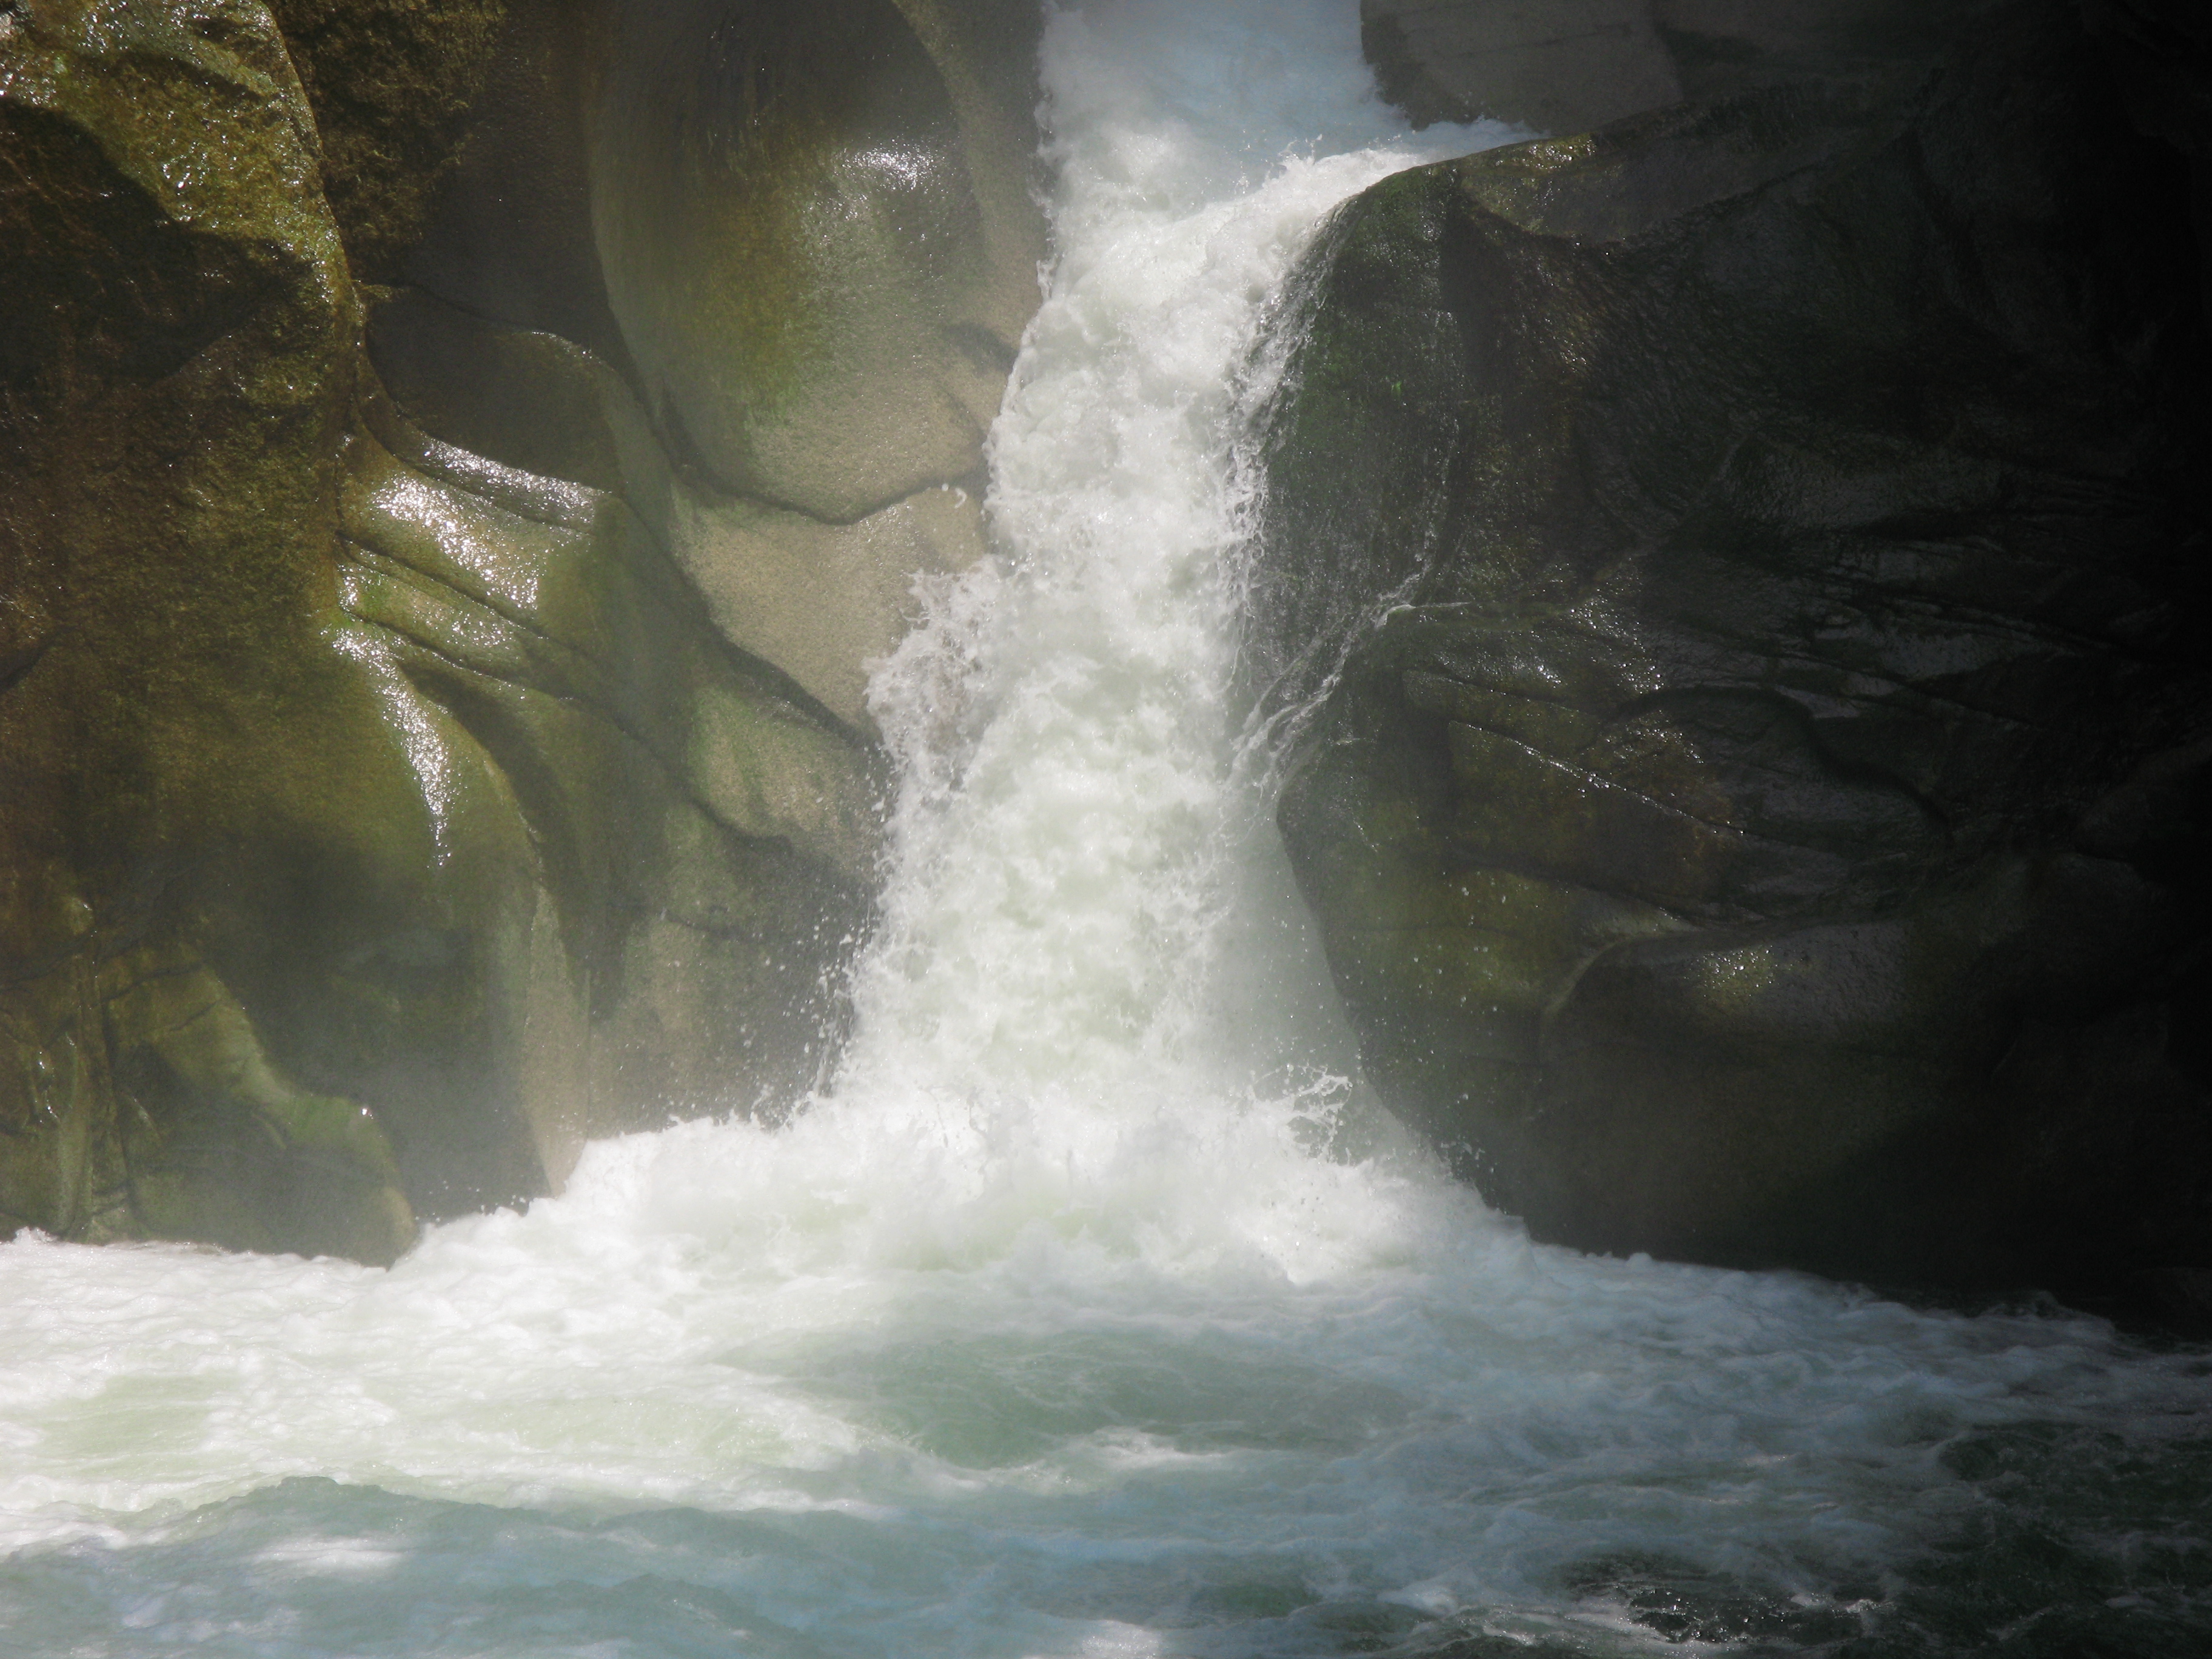
sea, water, rock, waterfall, fall, wave, formation, high, rapid, body of water, hires, water feature, hi, res, g7, wind wave